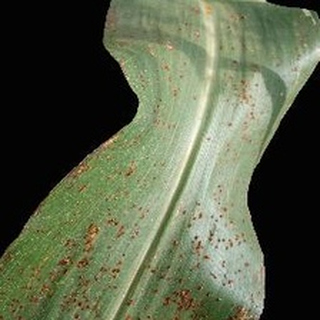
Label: corn_common_rust